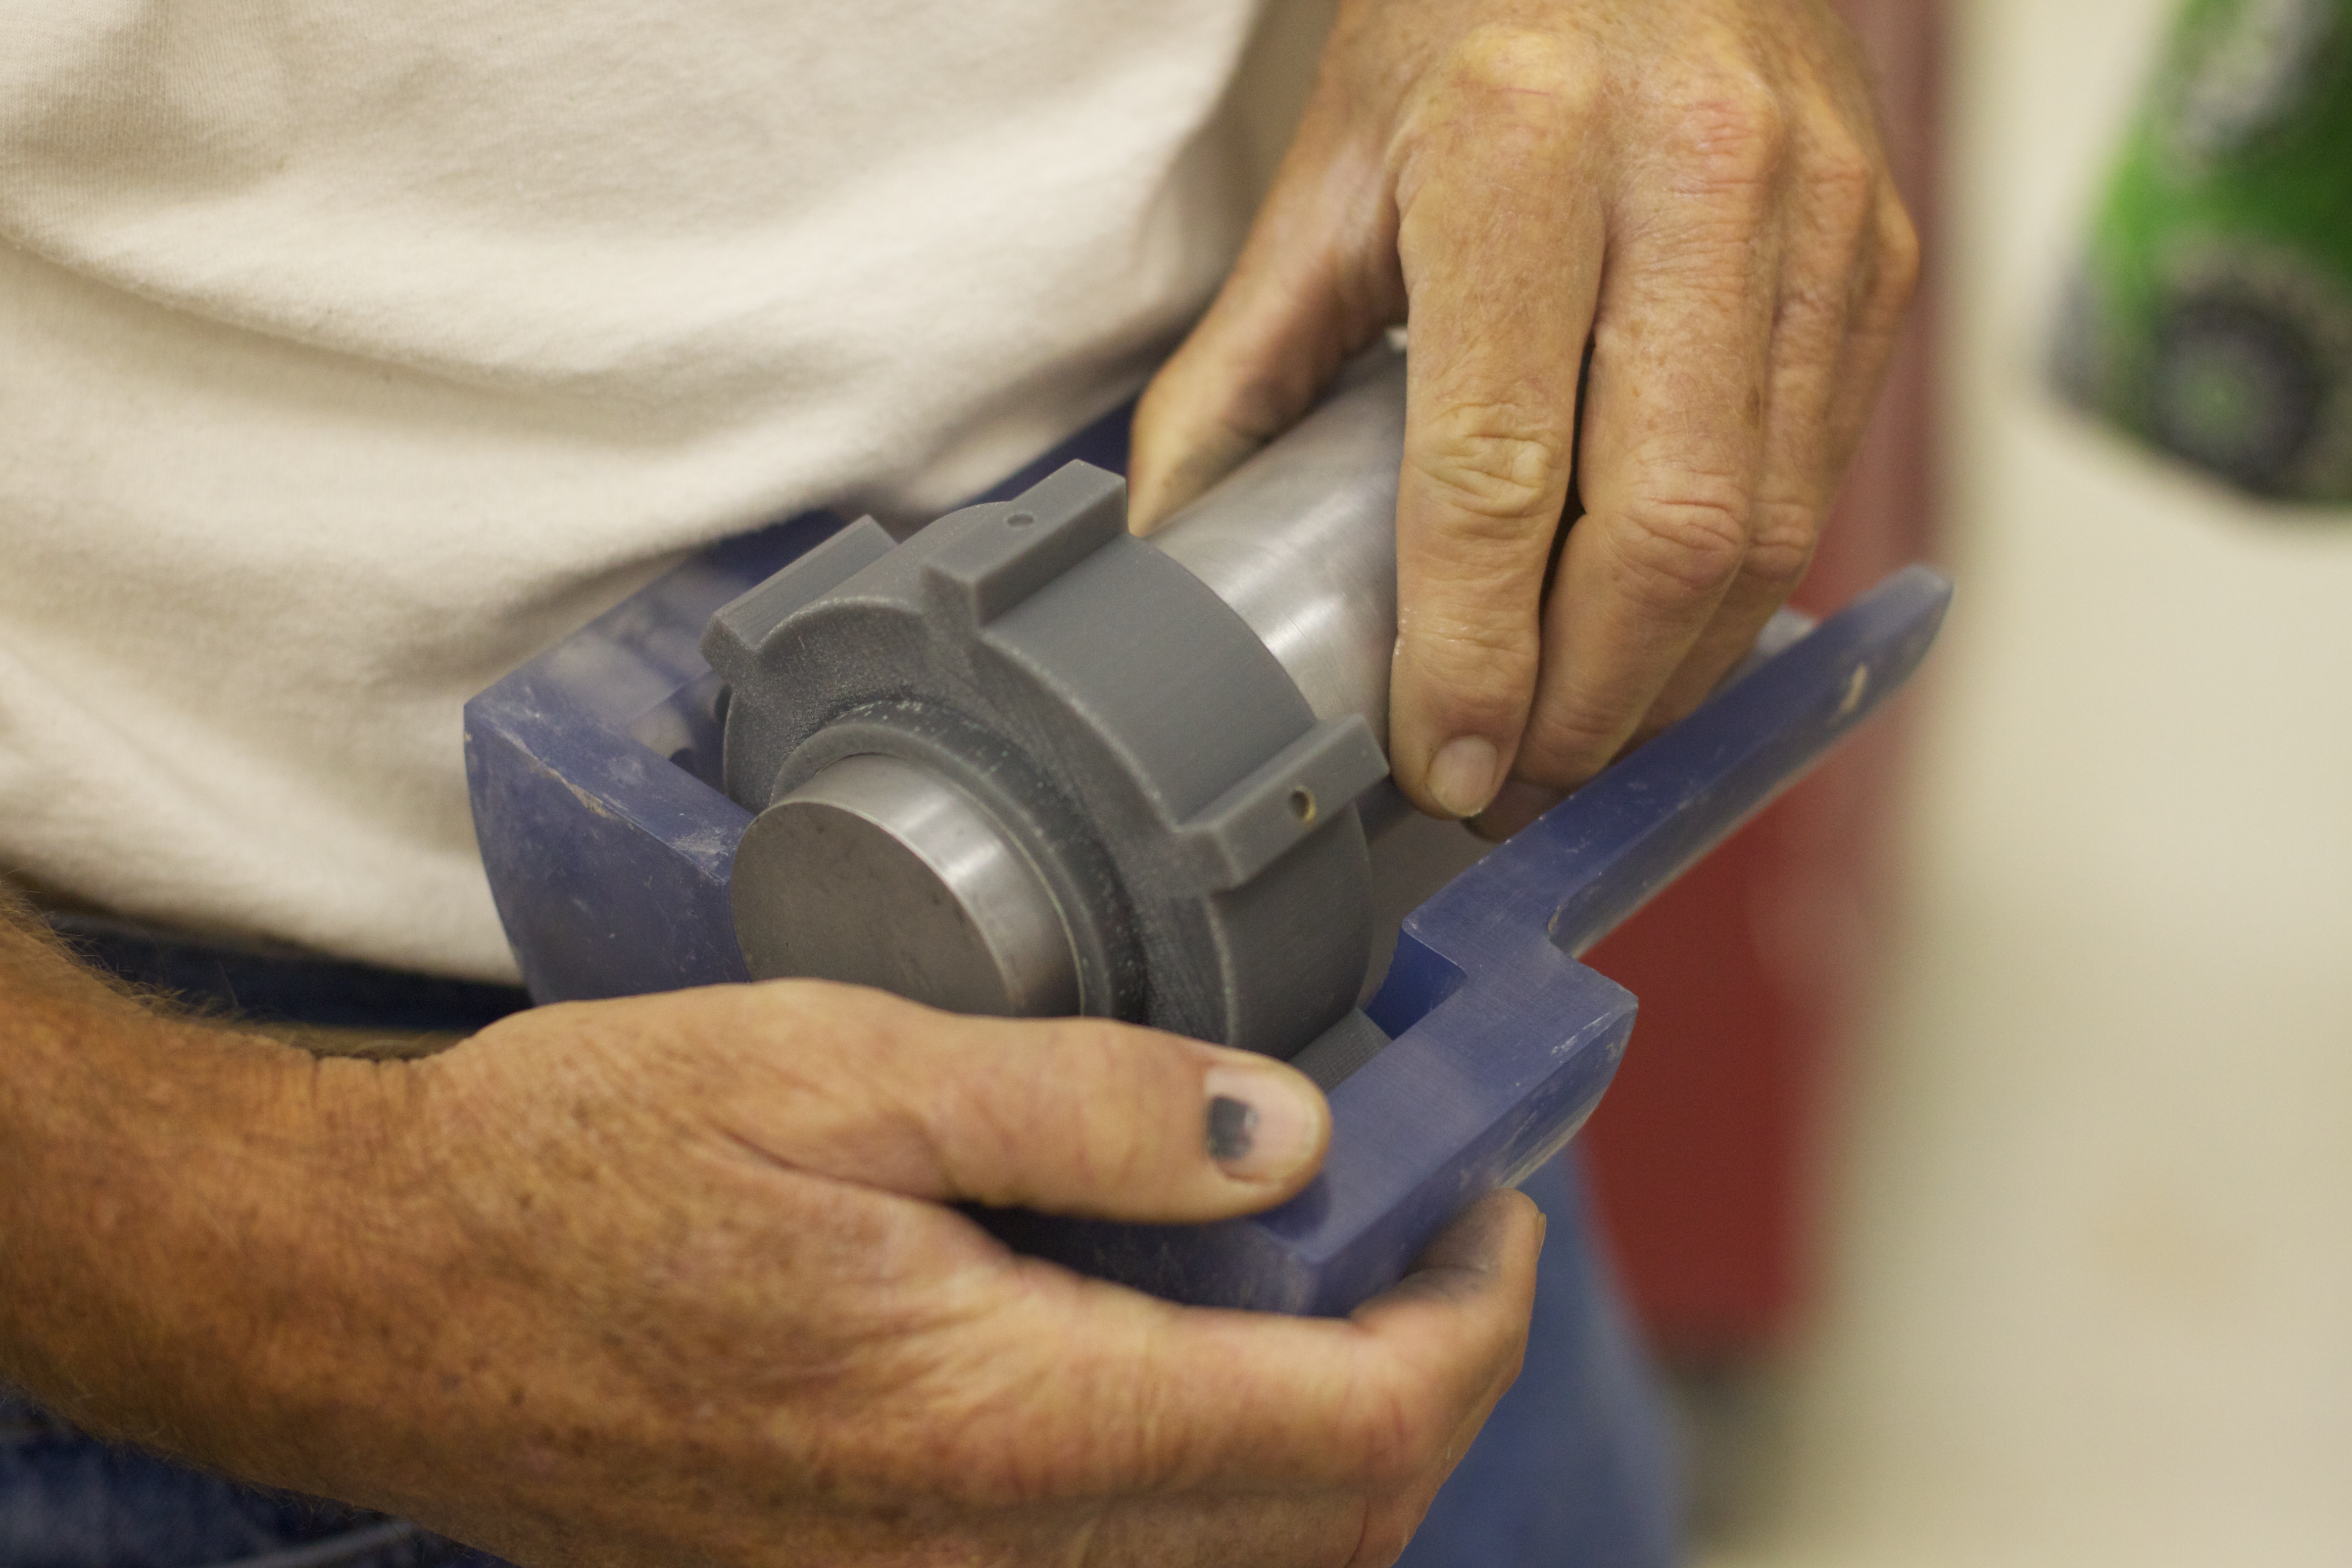
hand, machine, arm, nasa, close up, langley, firearm